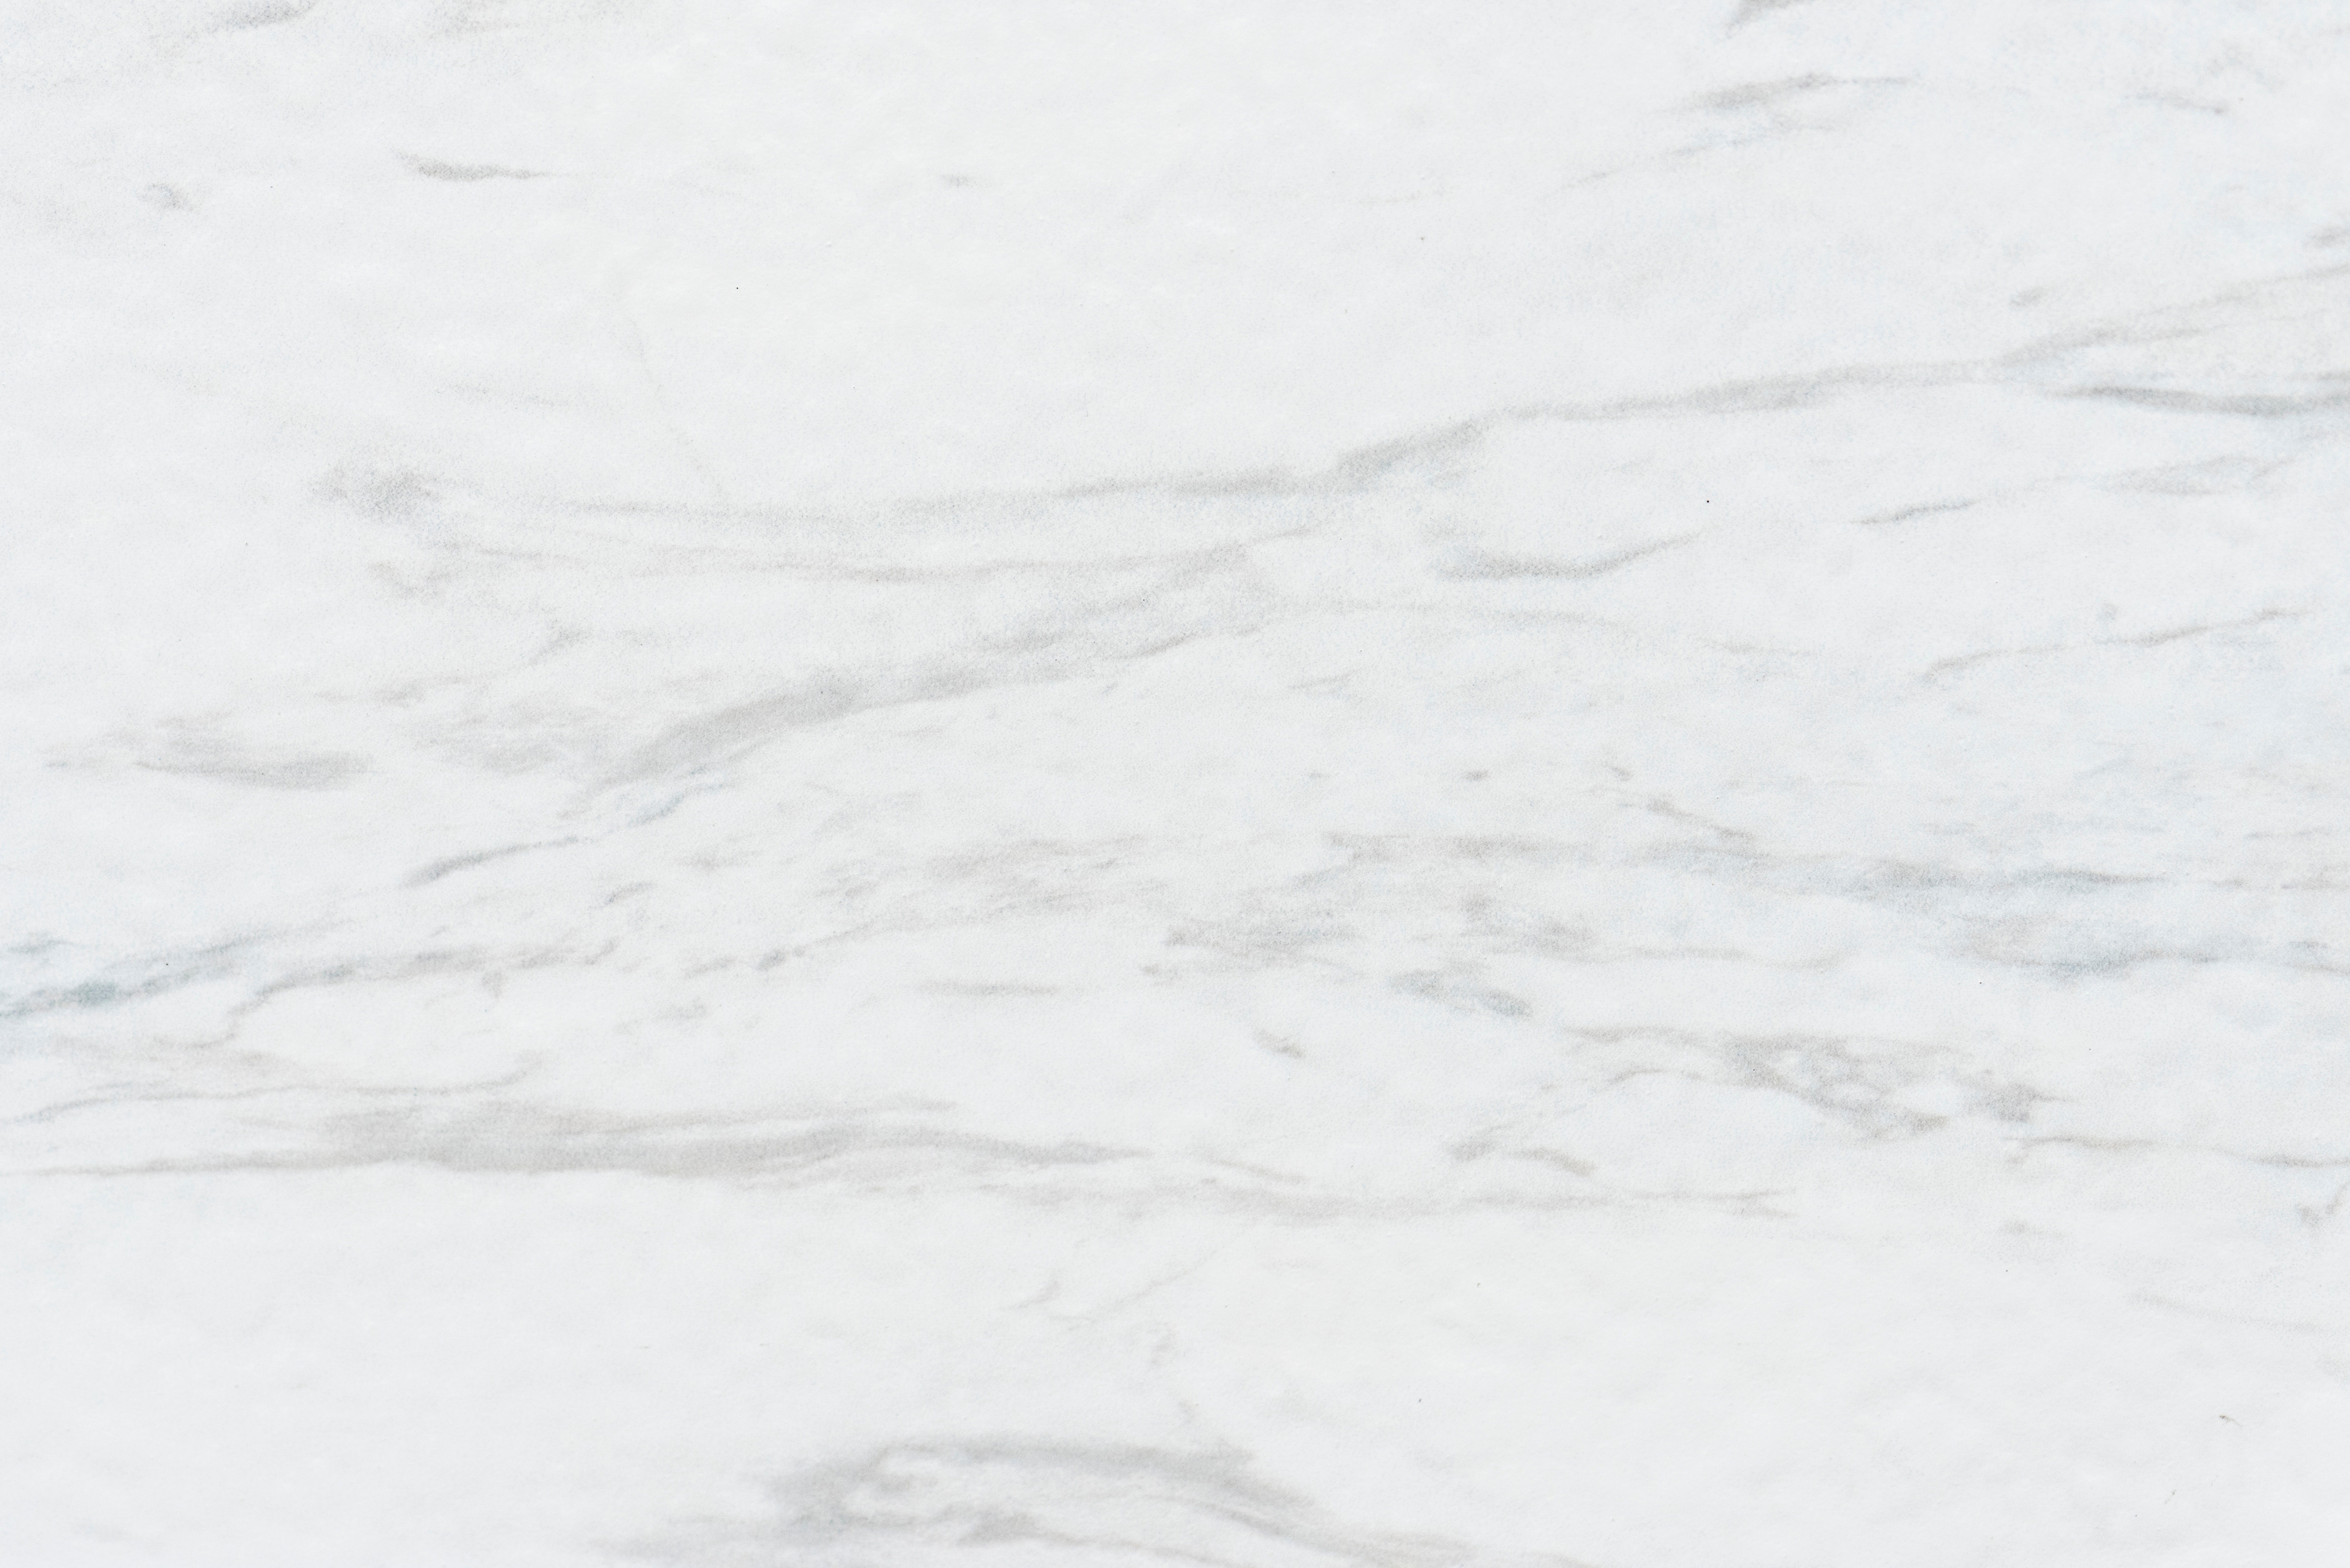
white, marble, line, drawing, geological phenomenon